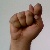
The image shows a hand gesture representing the letter 'T' in Indian Sign Language.